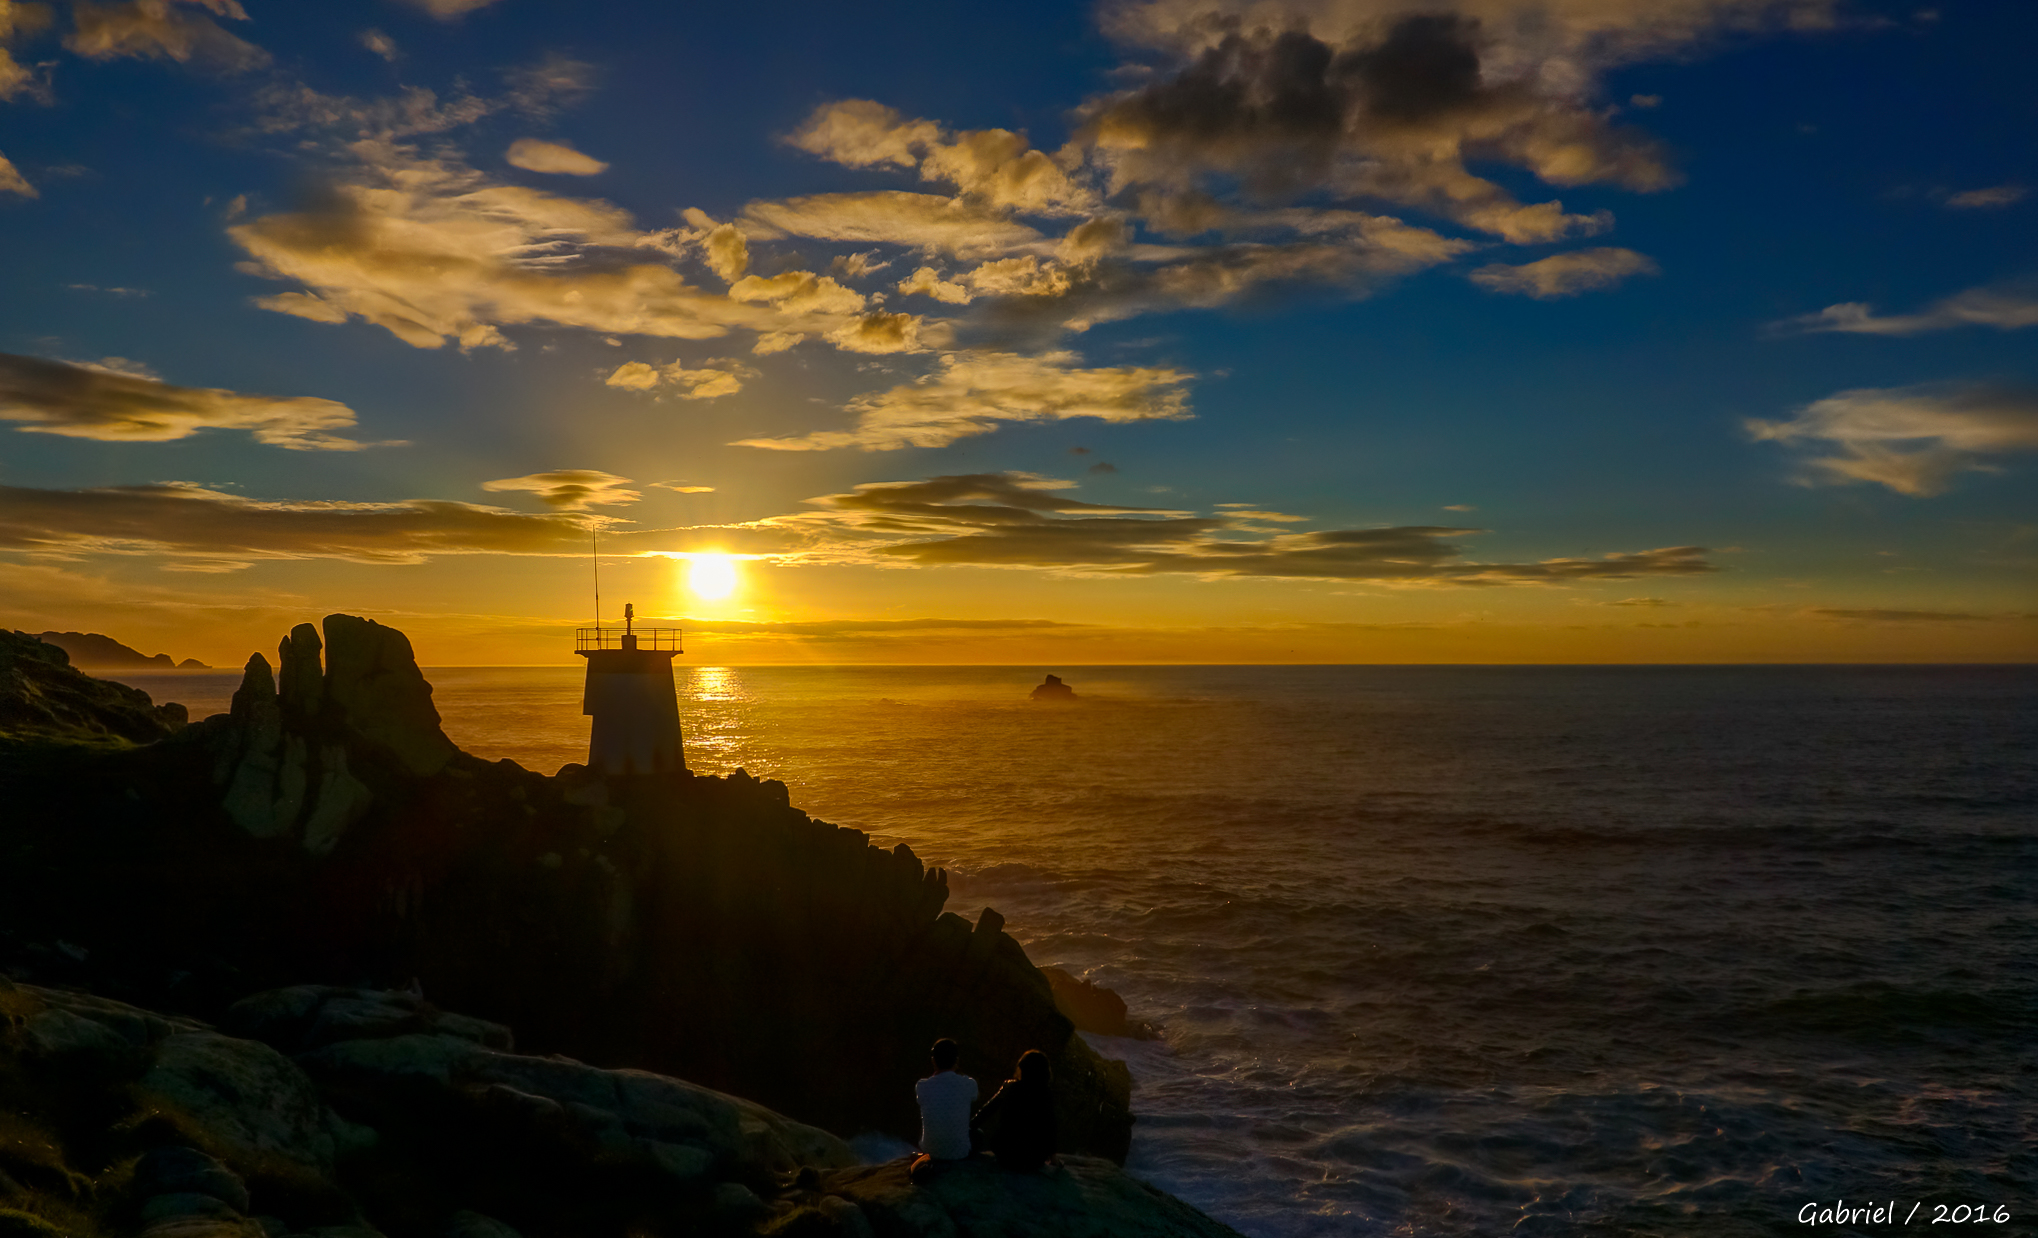
beach, landscape, sea, coast, ocean, horizon, cloud, sun, sunrise, sunset, sunlight, morning, shore, wave, dawn, dusk, evening, bay, spain, puestadesol, galicia, pontevedra, paisajes, atardecer, espana, cape, ggl1, gaby1, xovesphoto, sonydscrx10iii, sonyrx10iii, rx10iii, rx10m3, puntacouso, afterglow, wind wave